Rotenburg an der Fulda

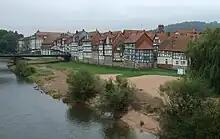
Historic row of houses in Rotenburg (an der Fulda)

The town lies south of the Stölzinger Gebirge (range) in the narrowest part of the Fulda valley. The town's lowest point lies at 180 m above sea level in the area near the two bridges across the Fulda linking Rotenburg's Old Town and New Town; these are the "Alte Fuldabrücke" (“Old Fulda Bridge”) and the "Brücke der Städtepartnerschaften" (“Bridge of Town Partnerships”). The town's highest point is the 548.7 m-high Alheimer, lying on the town limit between Rotenburg and the neighbouring community of Alheim.